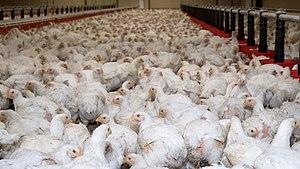
Image prise dans un élevage de poulets Maître Coq (France)
L214, de son nom complet L214 éthique et animaux, est une association à but non lucratif française de défense des animaux, fondée en 2008. L214 se positionne régulièrement en tant que lanceur d'alerte en réalisant des enquêtes et diffusant des vidéos, souvent qualifiées de vidéos « chocs », sur les conditions de vie des animaux dans les élevages, mais aussi durant leurs transport et abattage. Antispéciste, L214 s'oppose à ces pratiques ainsi qu'à la pêche, qu'elle juge nuisibles pour les animaux. Elle préconise un changement des habitudes de consommation, notamment alimentaires, vers une consommation moindre de produits animaux, et promeut le véganisme. À travers ses sites internet et ses campagnes d'informations, l'association traite également des impacts environnementaux et sanitaires de la viande et de l'élevage, des positions de partis ou personnalités politiques au sujet des animaux, et propose des conseils pour végétaliser sa consommation, ainsi qu'un guide de restaurants proposant des plats végétaliens.